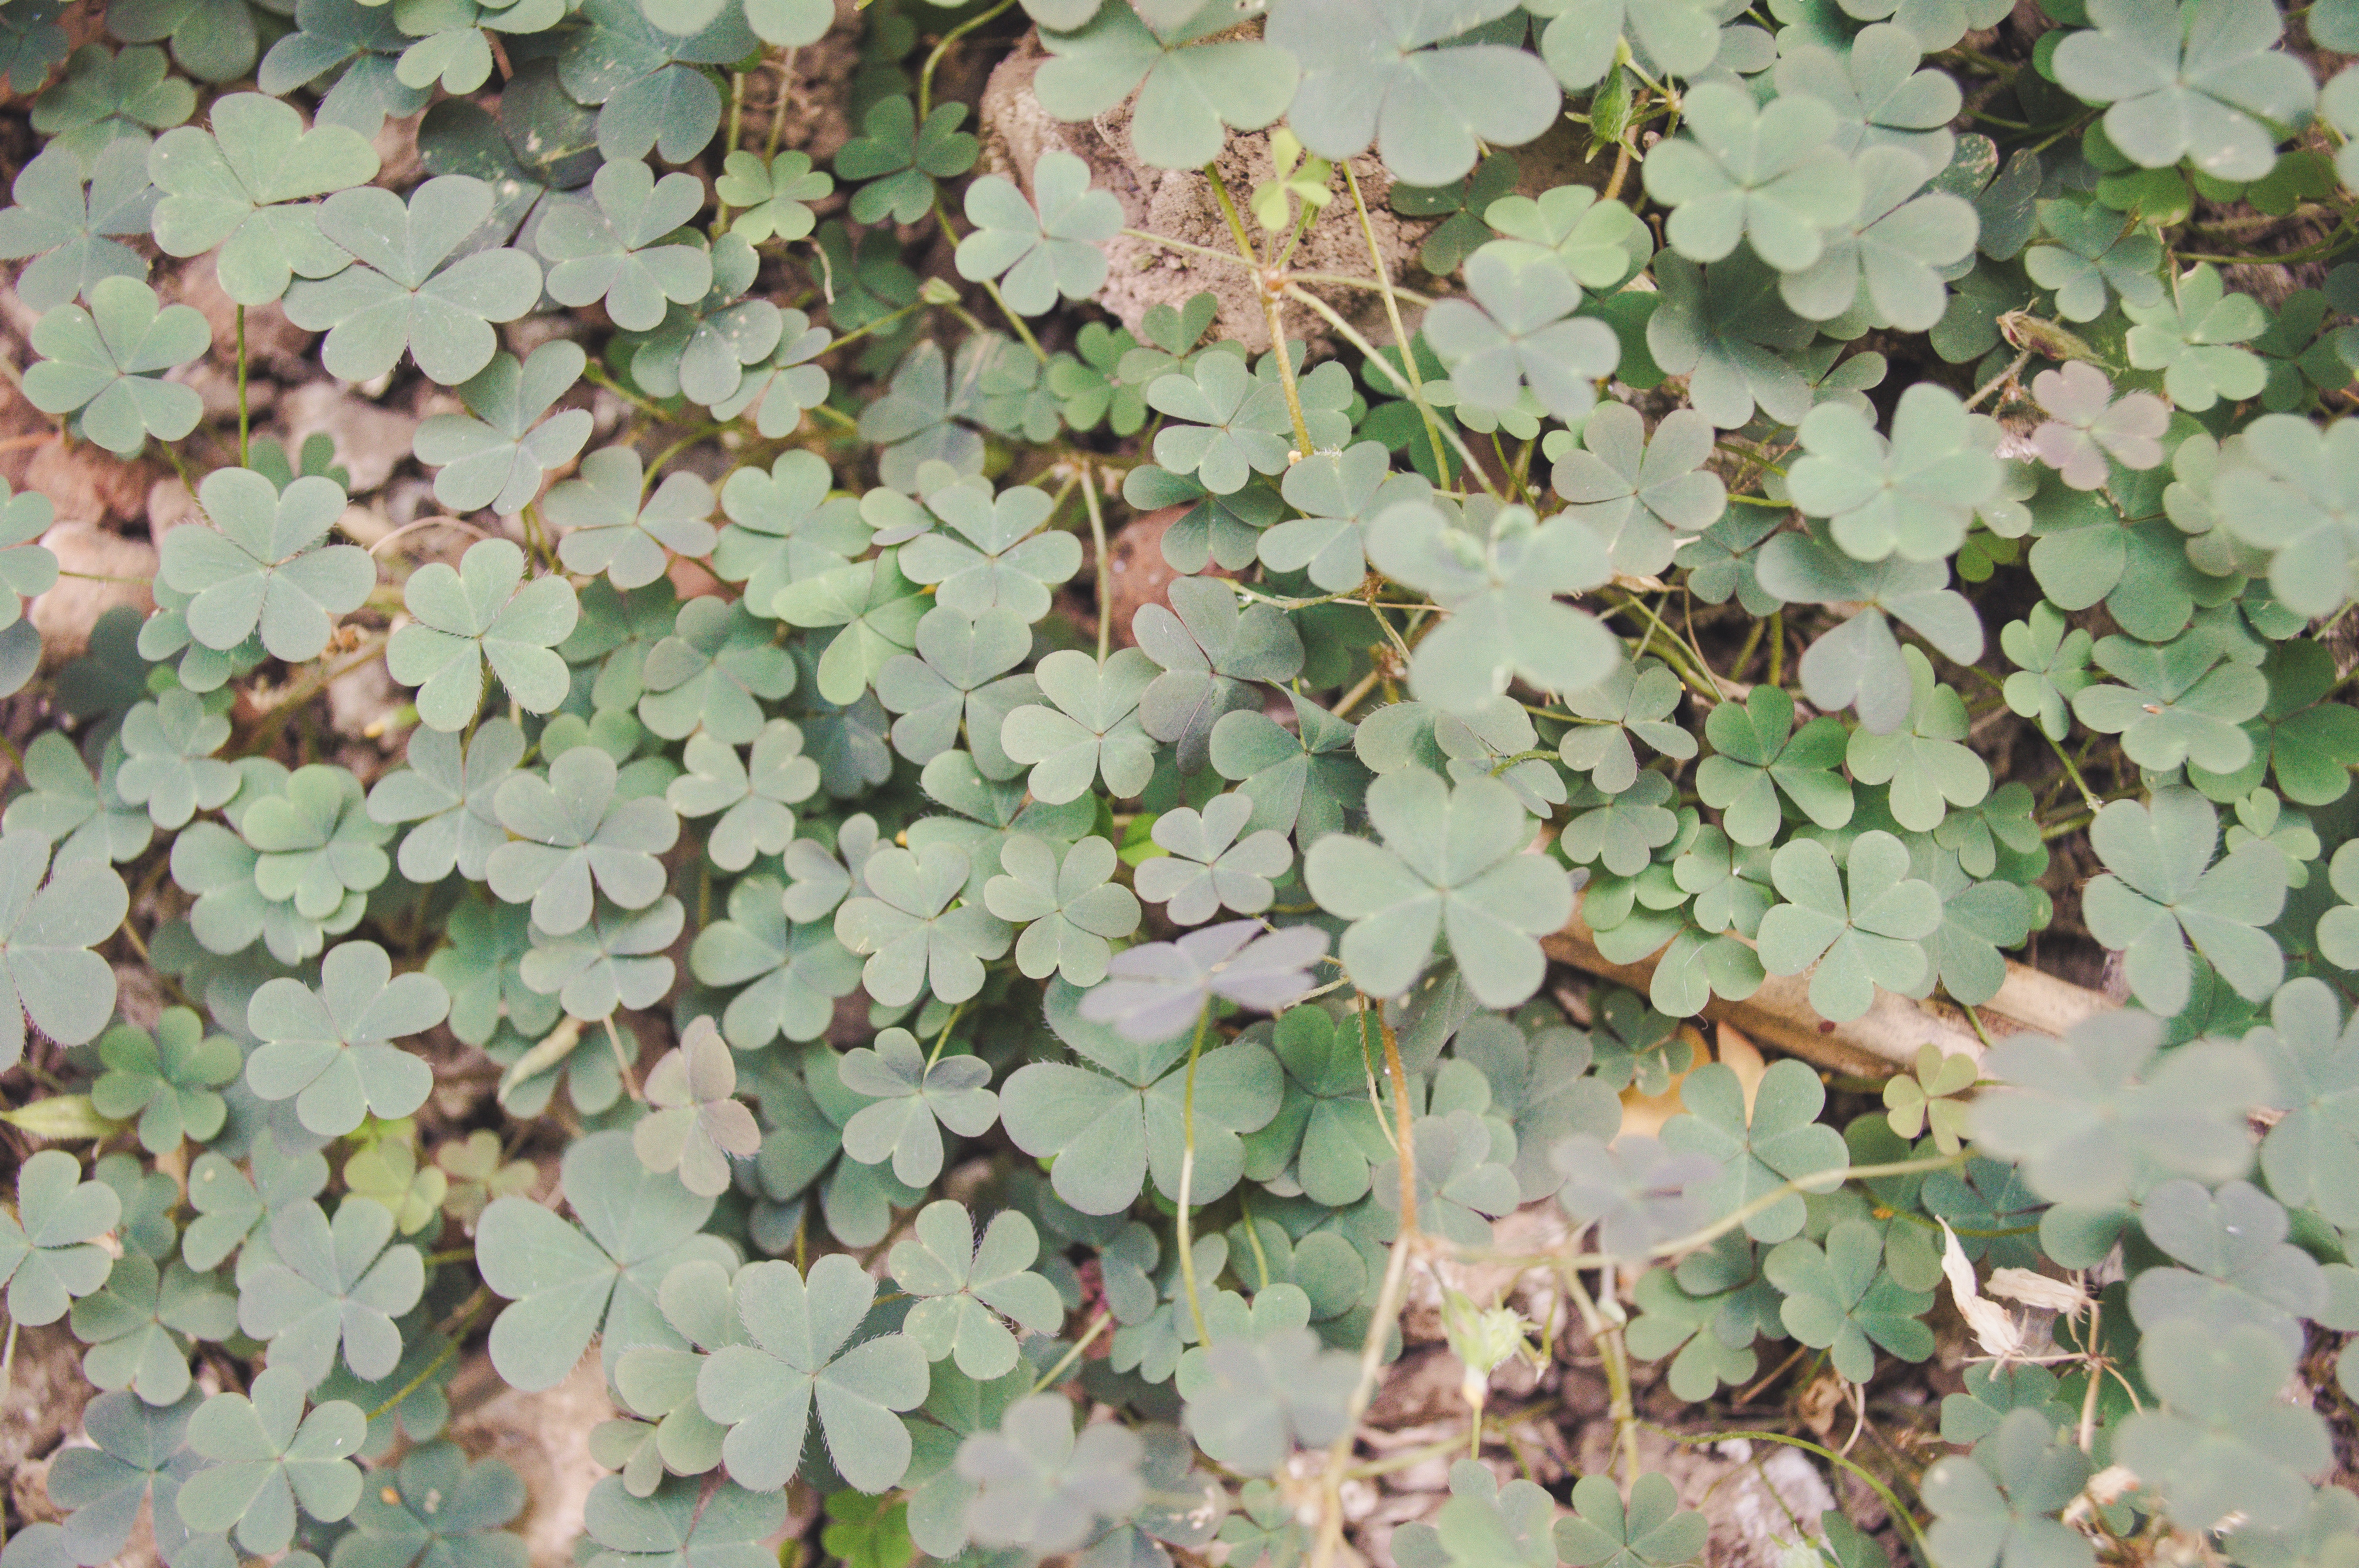
leaf, flower, plant, camouflage, groundcover, pattern, subshrub, ivy, annual plant, flowering plant